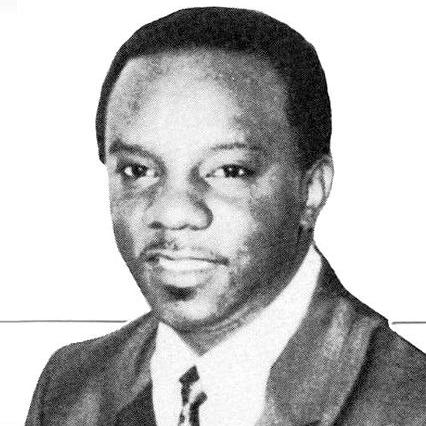
Age: 32